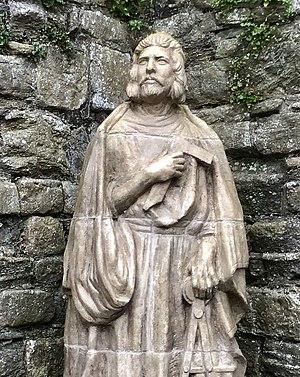
Jacques de Saint-Georges, né vers 1230 et mort le 20 mai 1309, est un architecte d'origine savoyarde. Au cours du XIIIᵉ siècle, il se spécialise dans la construction de châteaux forts, principalement au service du comte de Savoie et de son allié le roi d'Angleterre. L'historien anglais Marc Morris le considère comme « l'un des plus grands architectes du Moyen Âge européen ».